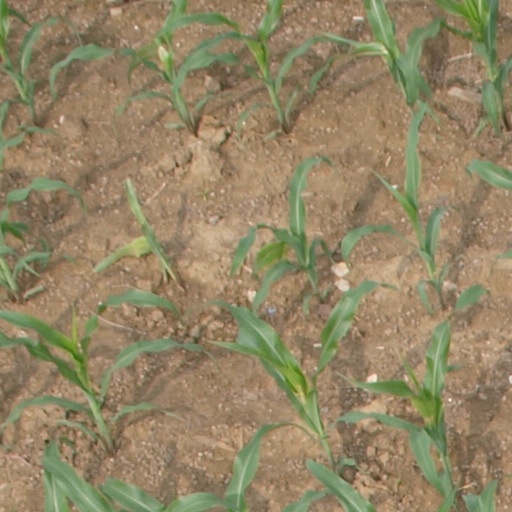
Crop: maize; corn